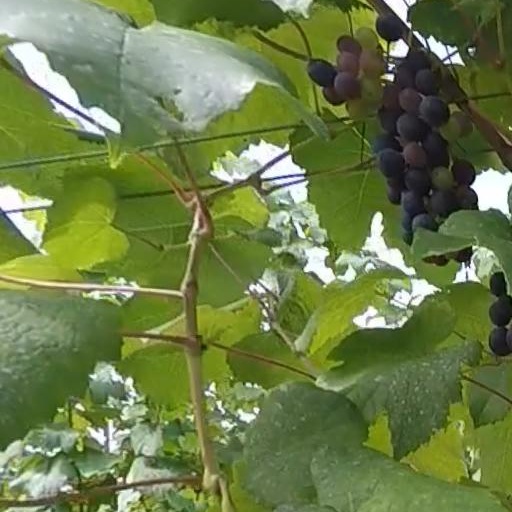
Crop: grape